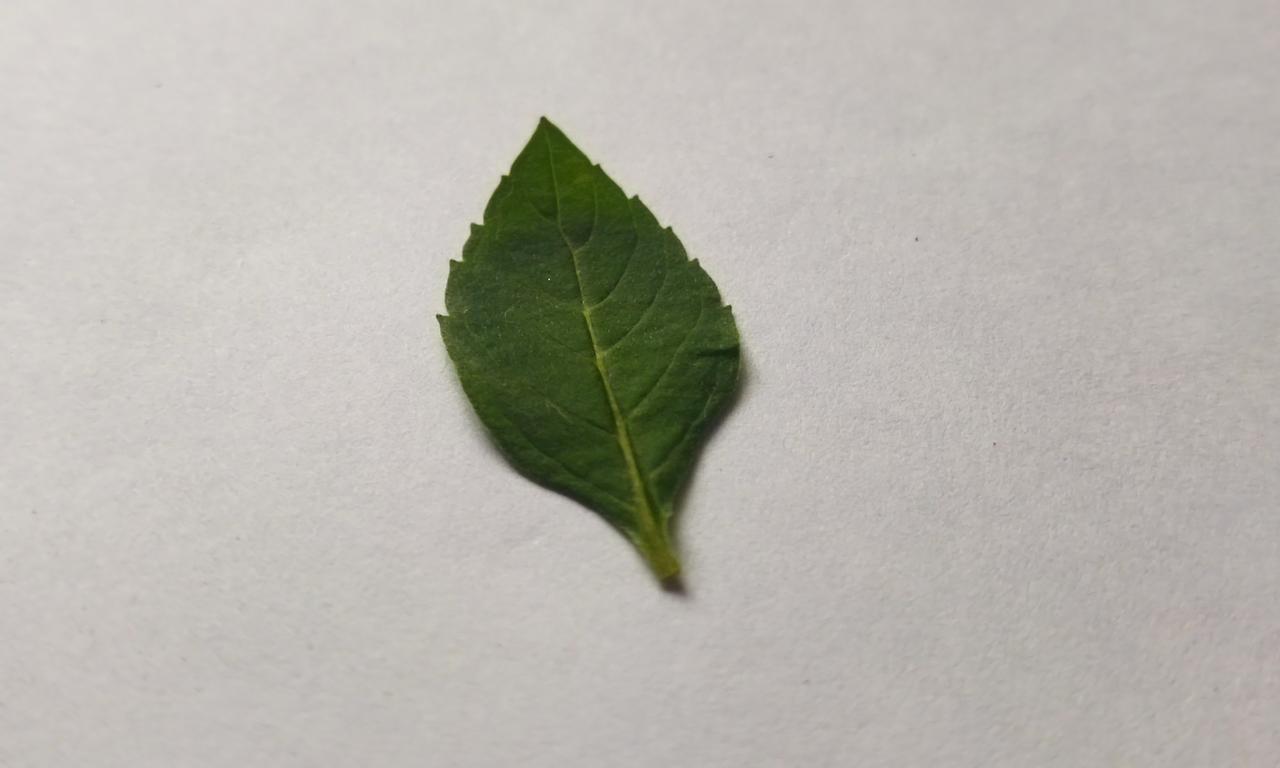
Label: Fresh